AI Mark VIII radar

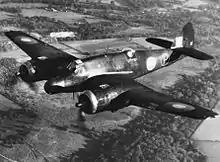
Beaufighter "X7579" achieved the first success for the microwave radar system.

Over the summer, the original experimental set was used in a series of experiments against submarines. The first took place on 30 April 1941 against HMS "Sea Lion", and a second on 10–12 August against ORP "Sokół". These clearly demonstrated that the AIS could indeed detect the submarines with only the conning tower exposed, just as the Admiralty had hoped. This led to orders for air-to-surface-vessel (ASV) radars based on the AIS electronics.